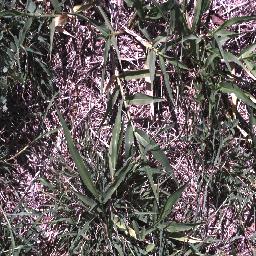
Label: negative